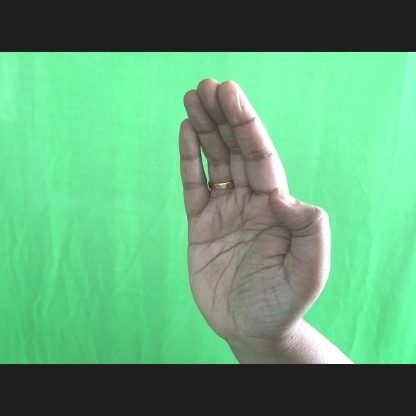
Mudra: Sarpasirsha